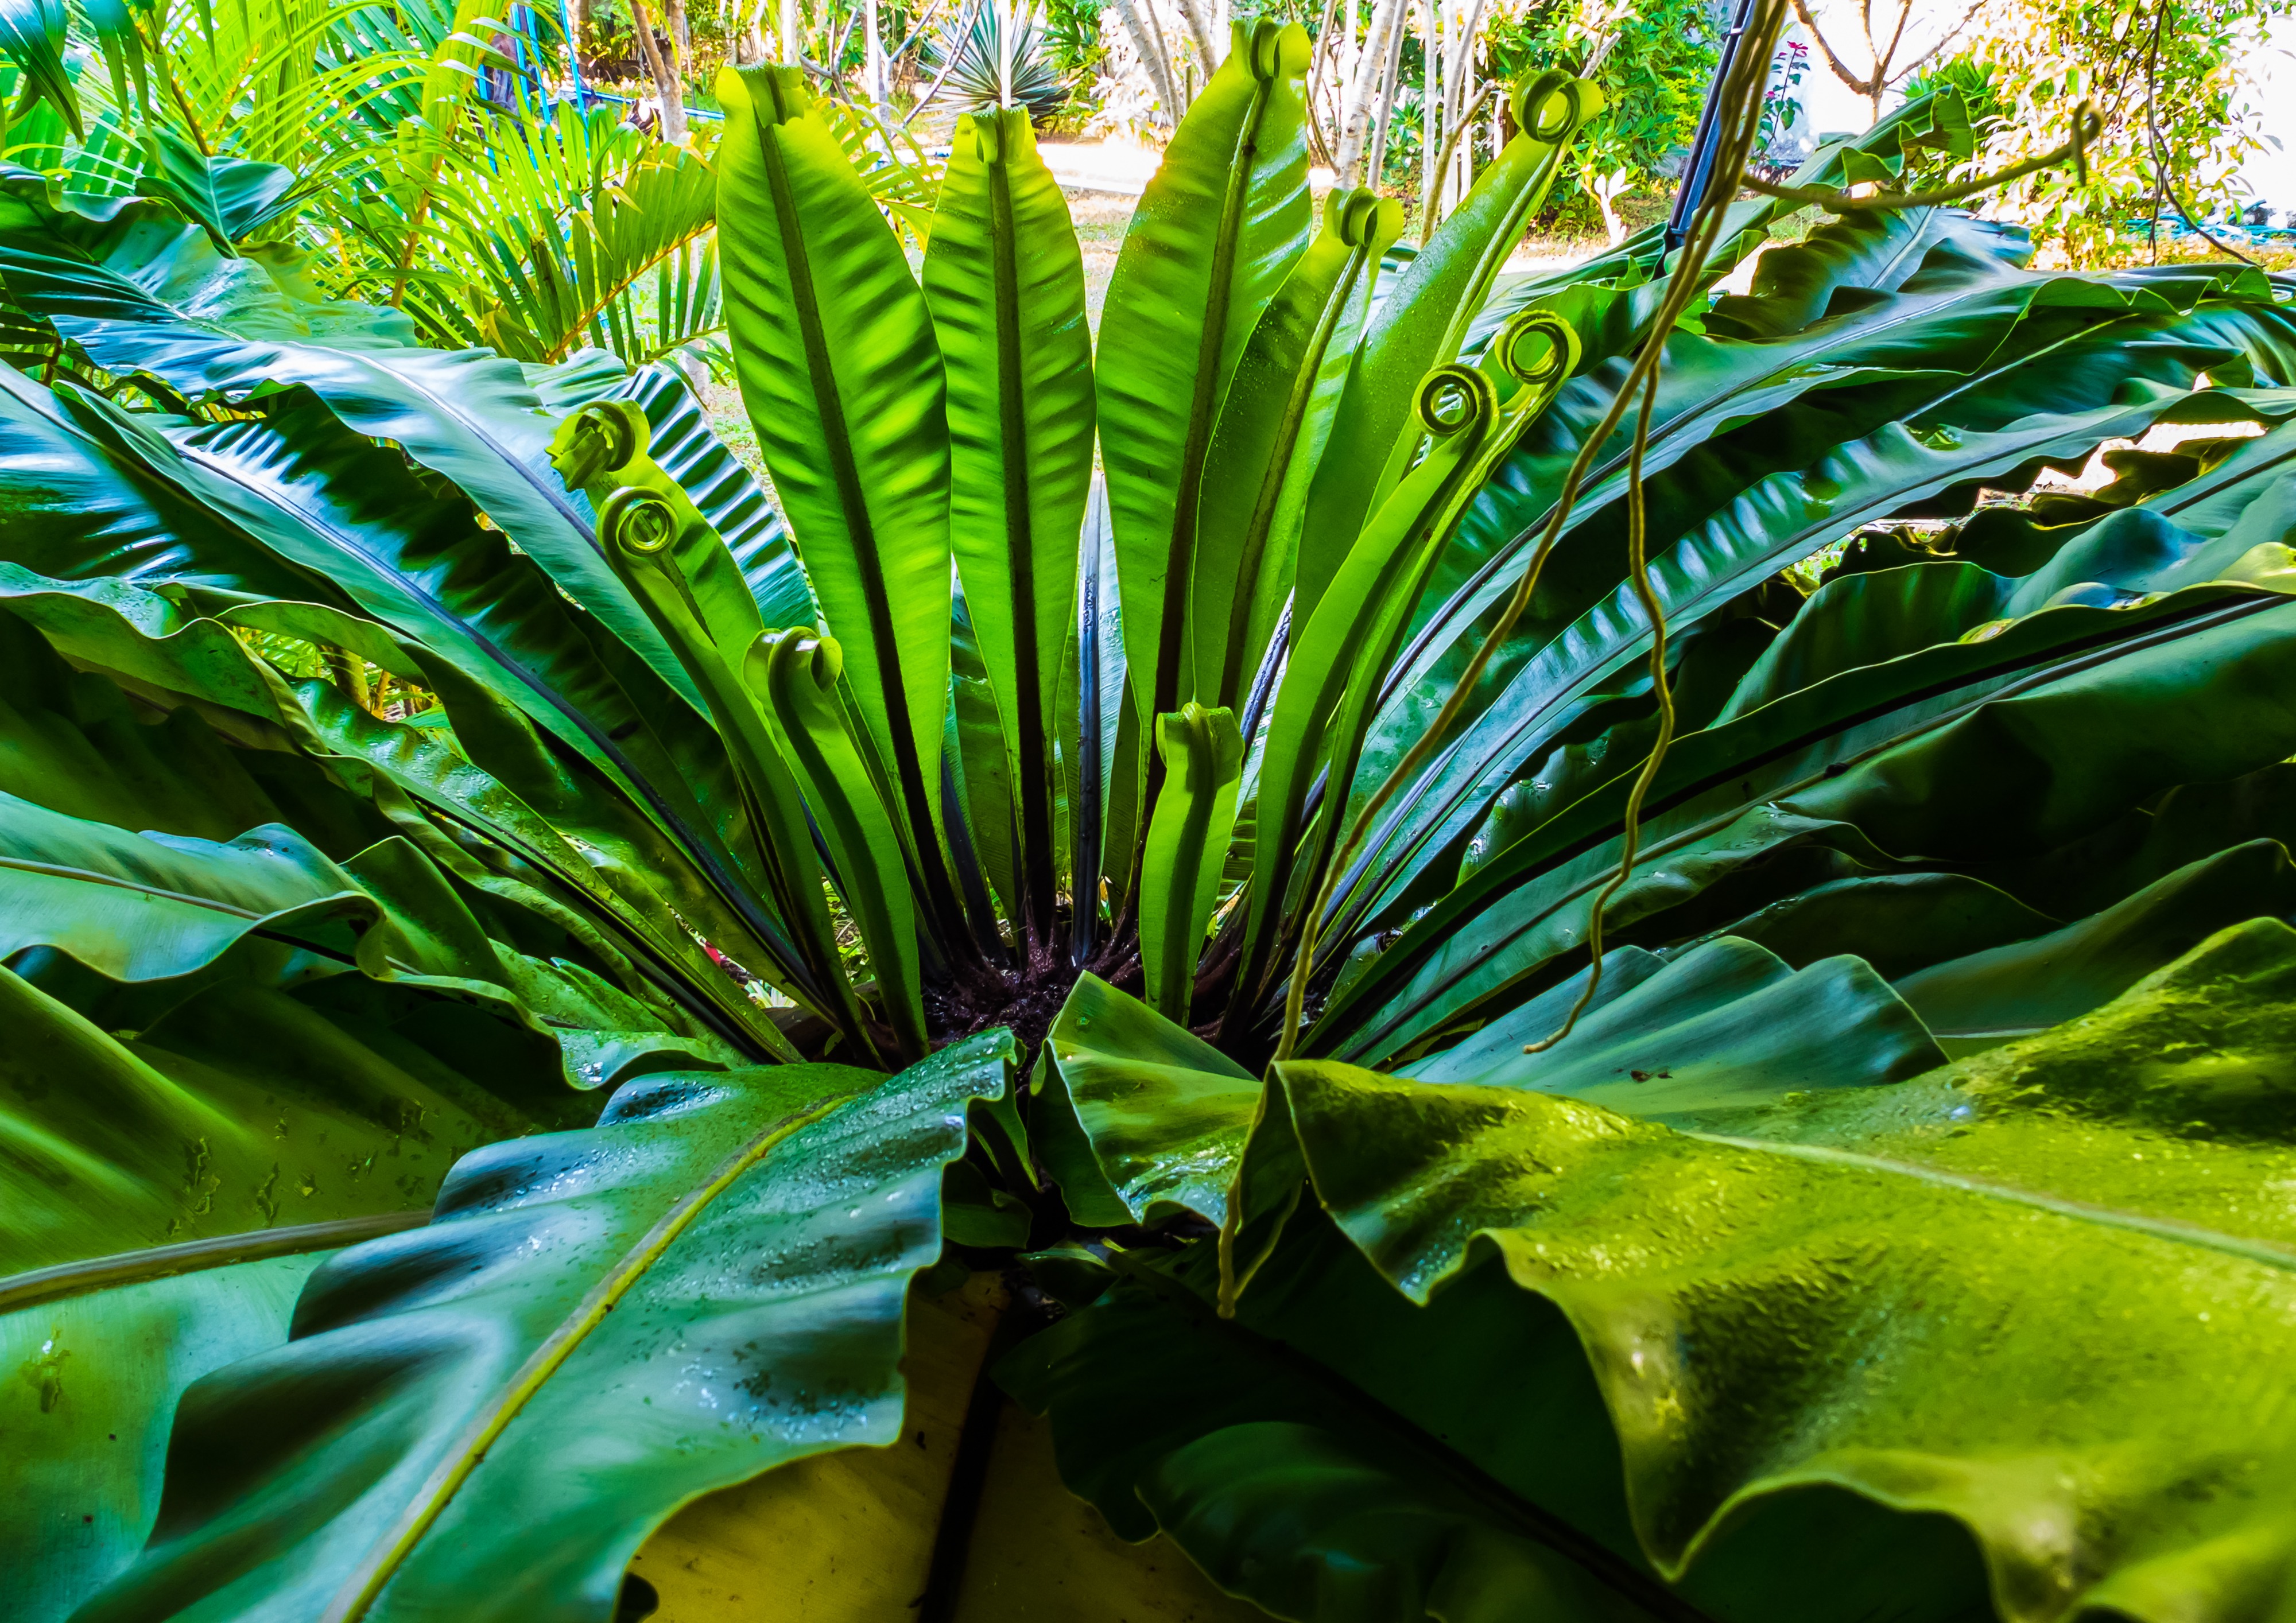
tree, plant, leaf, flower, green, jungle, botany, garden, flora, fern, vegetation, rainforest, tropics, leaf fern, flowering plant, land plant, arecales, palm family, arrowroot family